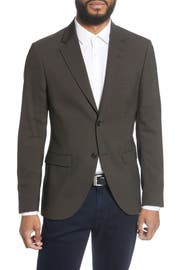
a smart stretch blend defines a trim cut blazer framed with classic notched lapel